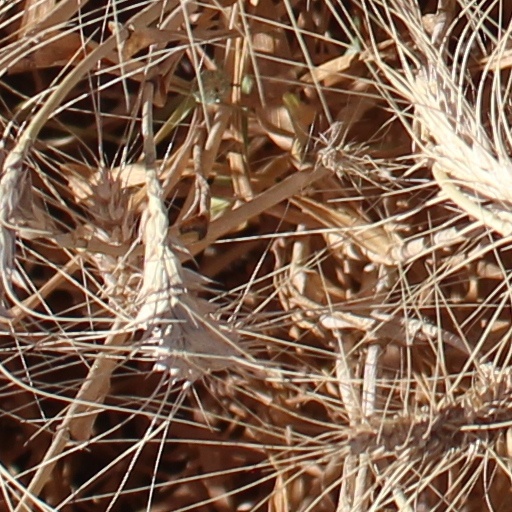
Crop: wheat